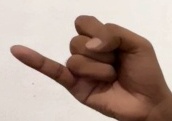
ASL sign: J